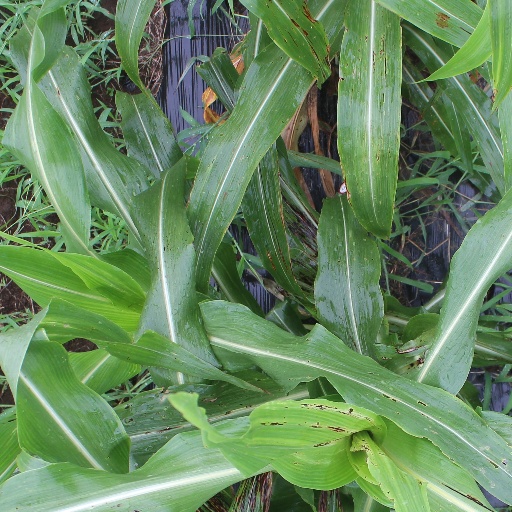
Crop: sorghum